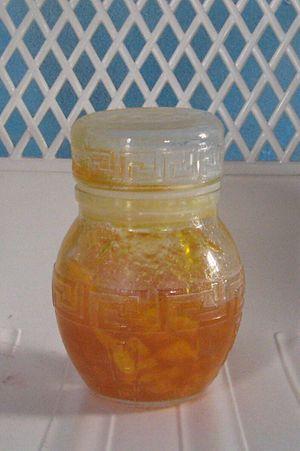
Confiture de papaye faite par le Foyer des femmes de Kounkané, Haute Casamance (région de Kolda, Sénégal)